Willem 's Gravesande

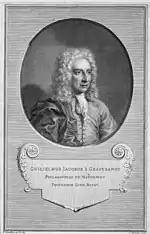
Portrait of Willem Jacob 's Gravesande. Etching by J. Houbraken, after a drawing by , 1725–1750.

Born in 's-Hertogenbosch, 's Gravesande studied law at Leiden University, where he defended a thesis on suicide and earned a doctorate in 1707. He then practised law in The Hague while also participating in intellectual discussions and cultivating his interest in the mathematical sciences. His "Essai de perspective" ("Essay on Perspective"), published in 1711, was praised by the influential Swiss mathematician Johann Bernoulli. In The Hague, 's Gravesande also helped to establish the "Journal littéraire" ("Literary journal"), a learned periodical first published in 1713.